Silvia Santelices

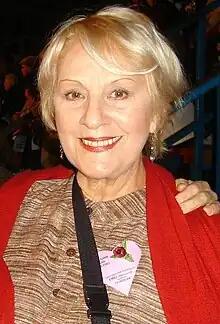
Santelices in 2009

Silvia Elena Santelices Rojas (born 27 June 1940) is a Chilean theater, film, and television actress, a pioneer of telenovelas in her country. She currently serves as councilor for the commune of Rancagua.